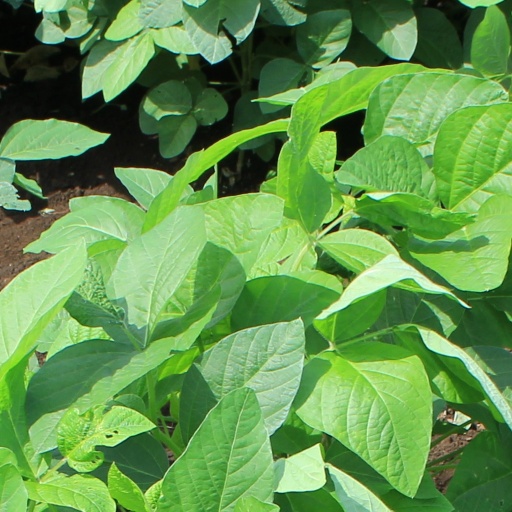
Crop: soybean